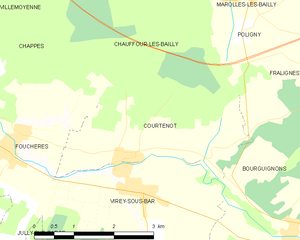
Carte des communes françaises: Courtenot